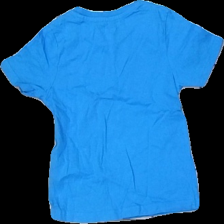
View: back
Type: T-shirt
Category: Ladies
Brand: Not in the list
Brand text on label: Lupilu
Colors: Blue, White, Black
Material: 100% Cotton
Pattern: Other
Cut: Regular, C-collar
Size: 110
Price range: 50-100
Recommended usage: Reuse
Description: Blue t-shirt with print